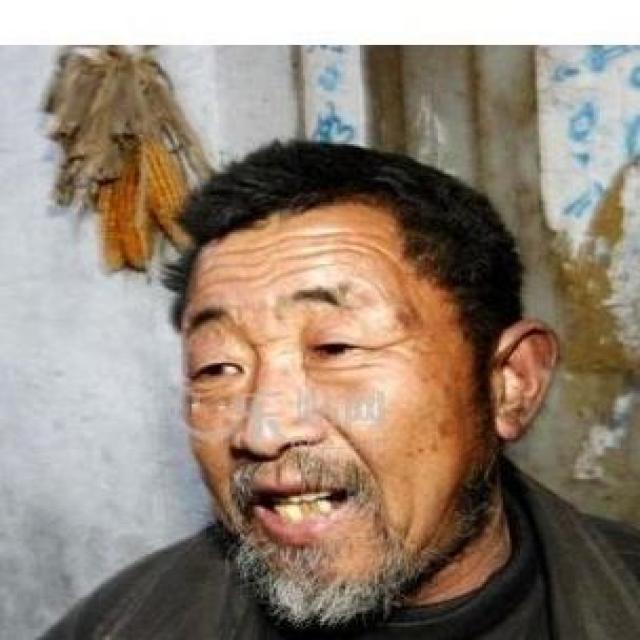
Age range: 45-64